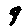
Label: 9